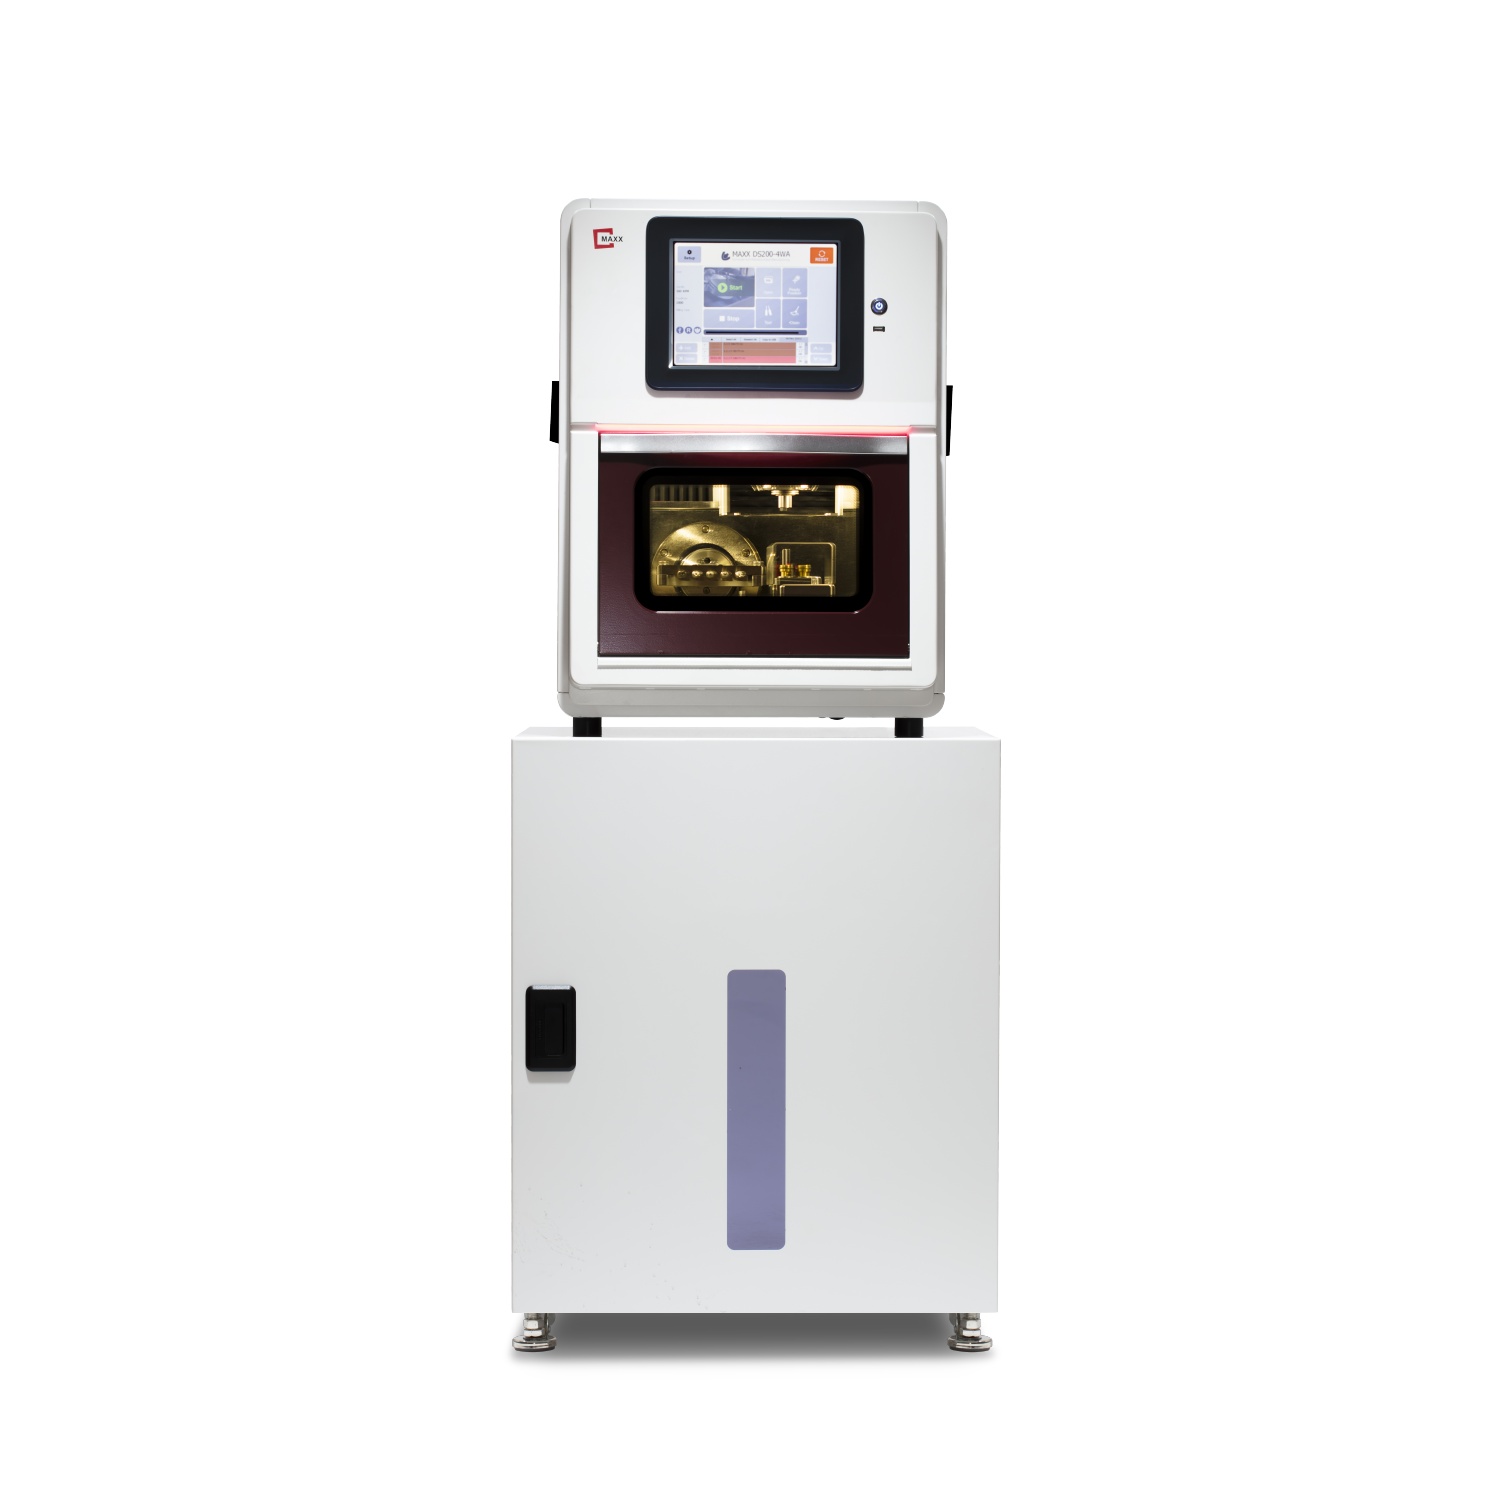
Maxx DS200-4WX Wet for Pre-Milled Blanks
4-Axis Desktop Milling Machine DS200-4WX is a 4-axis desktop milling machine and specialized for pre-milled blanks. Small and compact, but fast and accurate milling. Wet milling 500Wx725Dx712H Suitable for One-Step Solution Multiple milling machines can be operated with a single CAM, and a single machine can mill out multiple pre-milled bars. It is also easily capable of milling cuff, shoulder, and occlusion. 5~10 pre-milled bars Auto multi-origin process Granite base frame Less than 15 mins per crown High frequency Max. Power: 500W Max. rpm: 60,000 Milling Materials: metal, Ti pre-milled blank, zirconia, wax, PMMA, hybrid ceramic, and glass ceramic Very Simple To Use Our user-friendly software, MAXX continues milling functions to save time. You can have remote services and training and operate the machine through MAXX LINK. MAXX has more functions to help make the milling process more convenient and safe. Auto calibration Tool breakage detection
Brand: CreoMC
Category: Hardware > Tools > Milling Machines > Vertical Milling Machines